Caroline Chepkwony

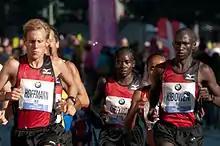
Chepkwony (centre) competing at the 2012 Berlin Marathon

Chepkwony missed the 2008 season but successfully returned in 2009 with a focus on road events, winning the Course de l'Escalade for a second time and taking the Hamburg Half Marathon title with a time of 1:15:22 for her debut over the distance. She competed in smaller scale events in 2010 but was rewarded with numerous victories, including the Lotto Cross Cup Brussels, the Kö-Lauf and Alsterlauf Hamburg 10K runs, half marathons in Hamburg and Altötting, and the Zürcher Silvesterlauf. In 2011, she retained her titles in Brussels, Hamburg and Zürich, as well winning the Course du Noël for a second time. In addition, she won the Murtenlauf and Kerzerslauf races for the first time.